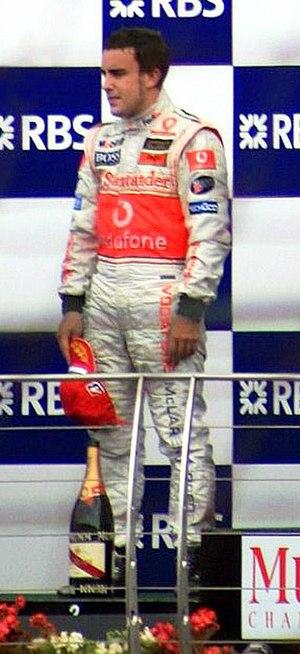
Le championnat du monde de Formule 1 2007 qui se déroule en 17 manches entre le 18 mars et le 21 octobre 2007, est remporté par le Finlandais Kimi Räikkönen sur Ferrari chez les pilotes et par la Scuderia Ferrari chez les constructeurs.